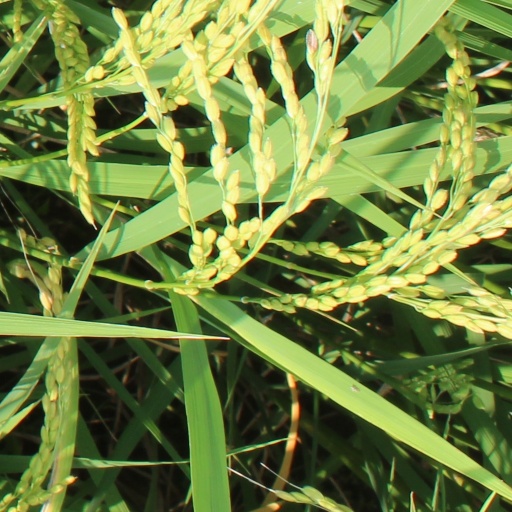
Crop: rice